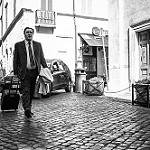
Label: street